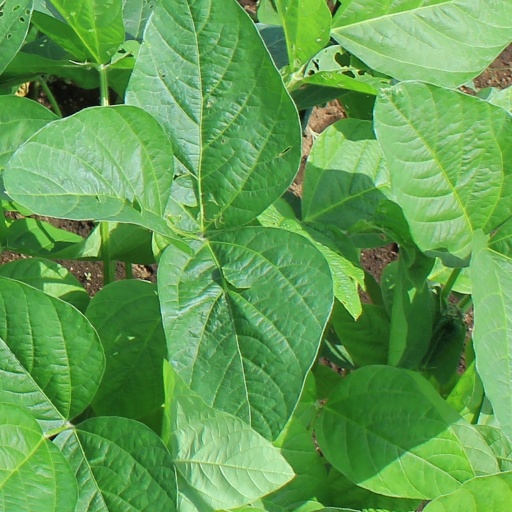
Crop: soybean